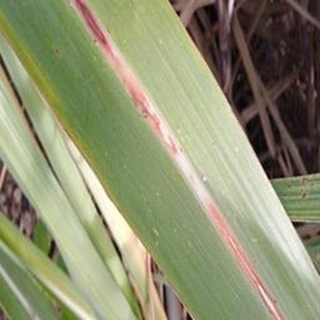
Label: sugarcane_red_rot